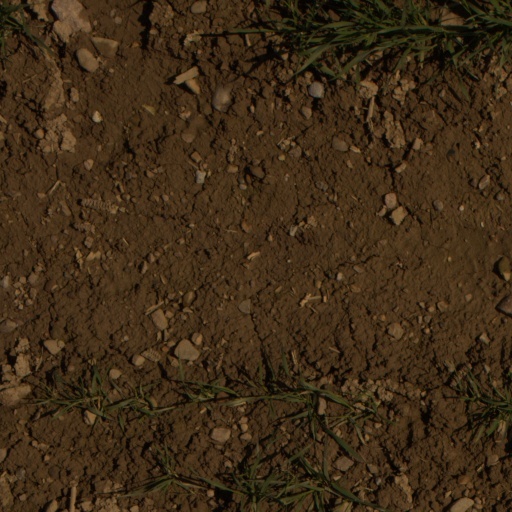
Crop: wheat